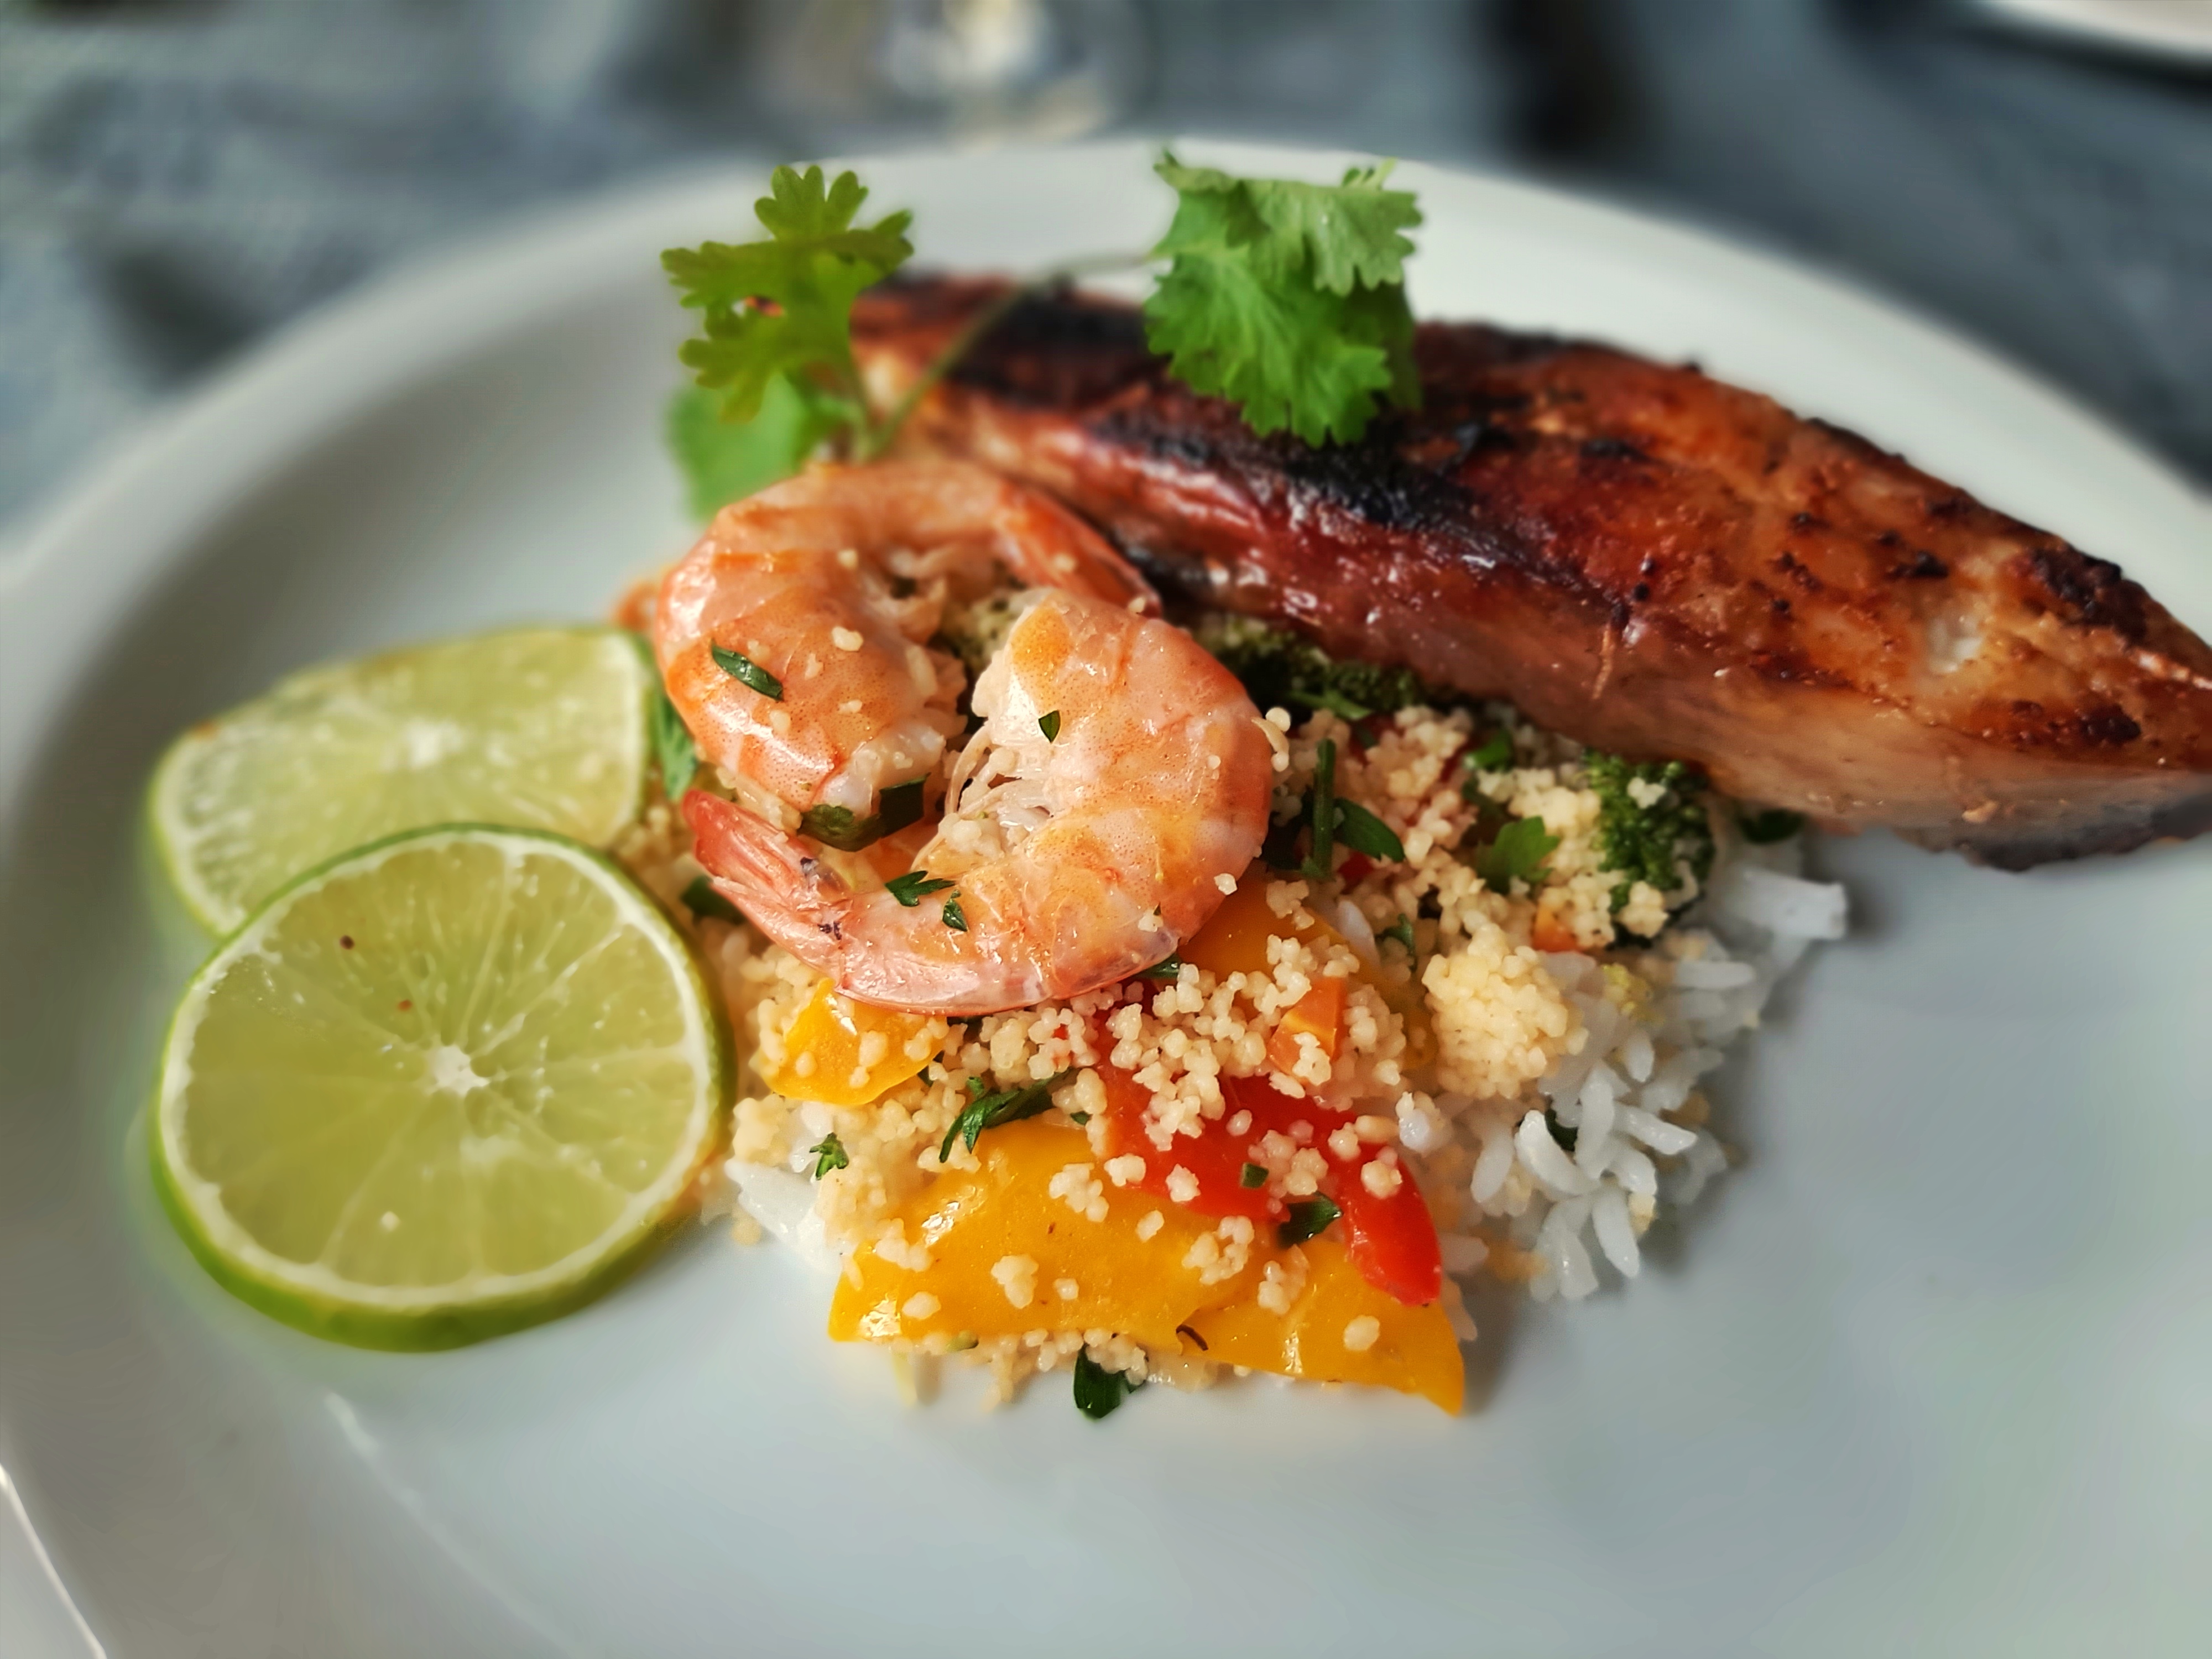
food, cuisine, dish, ingredient, lime, shrimp, produce, Lemon chicken, staple food, recipe, lunch, meat, thai fried rice, la carte food, thai food, seafood, caridean shrimp, scampi, kai yang, jasmine rice, fish, greek food